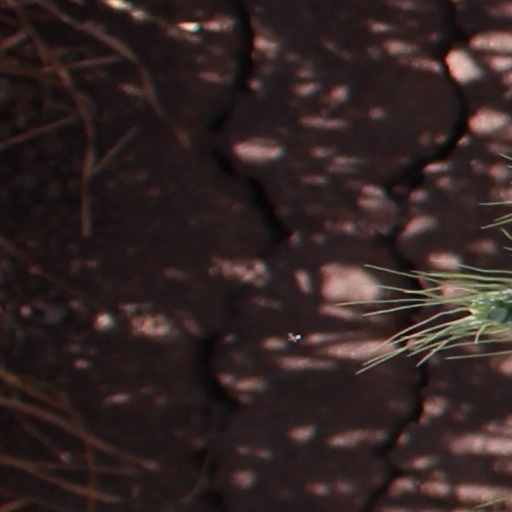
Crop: wheat